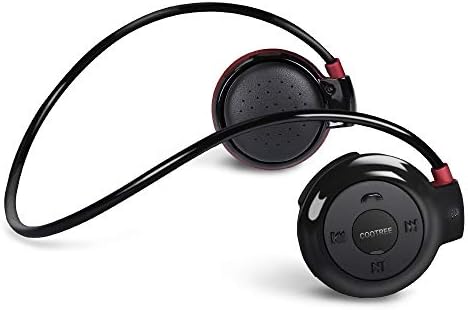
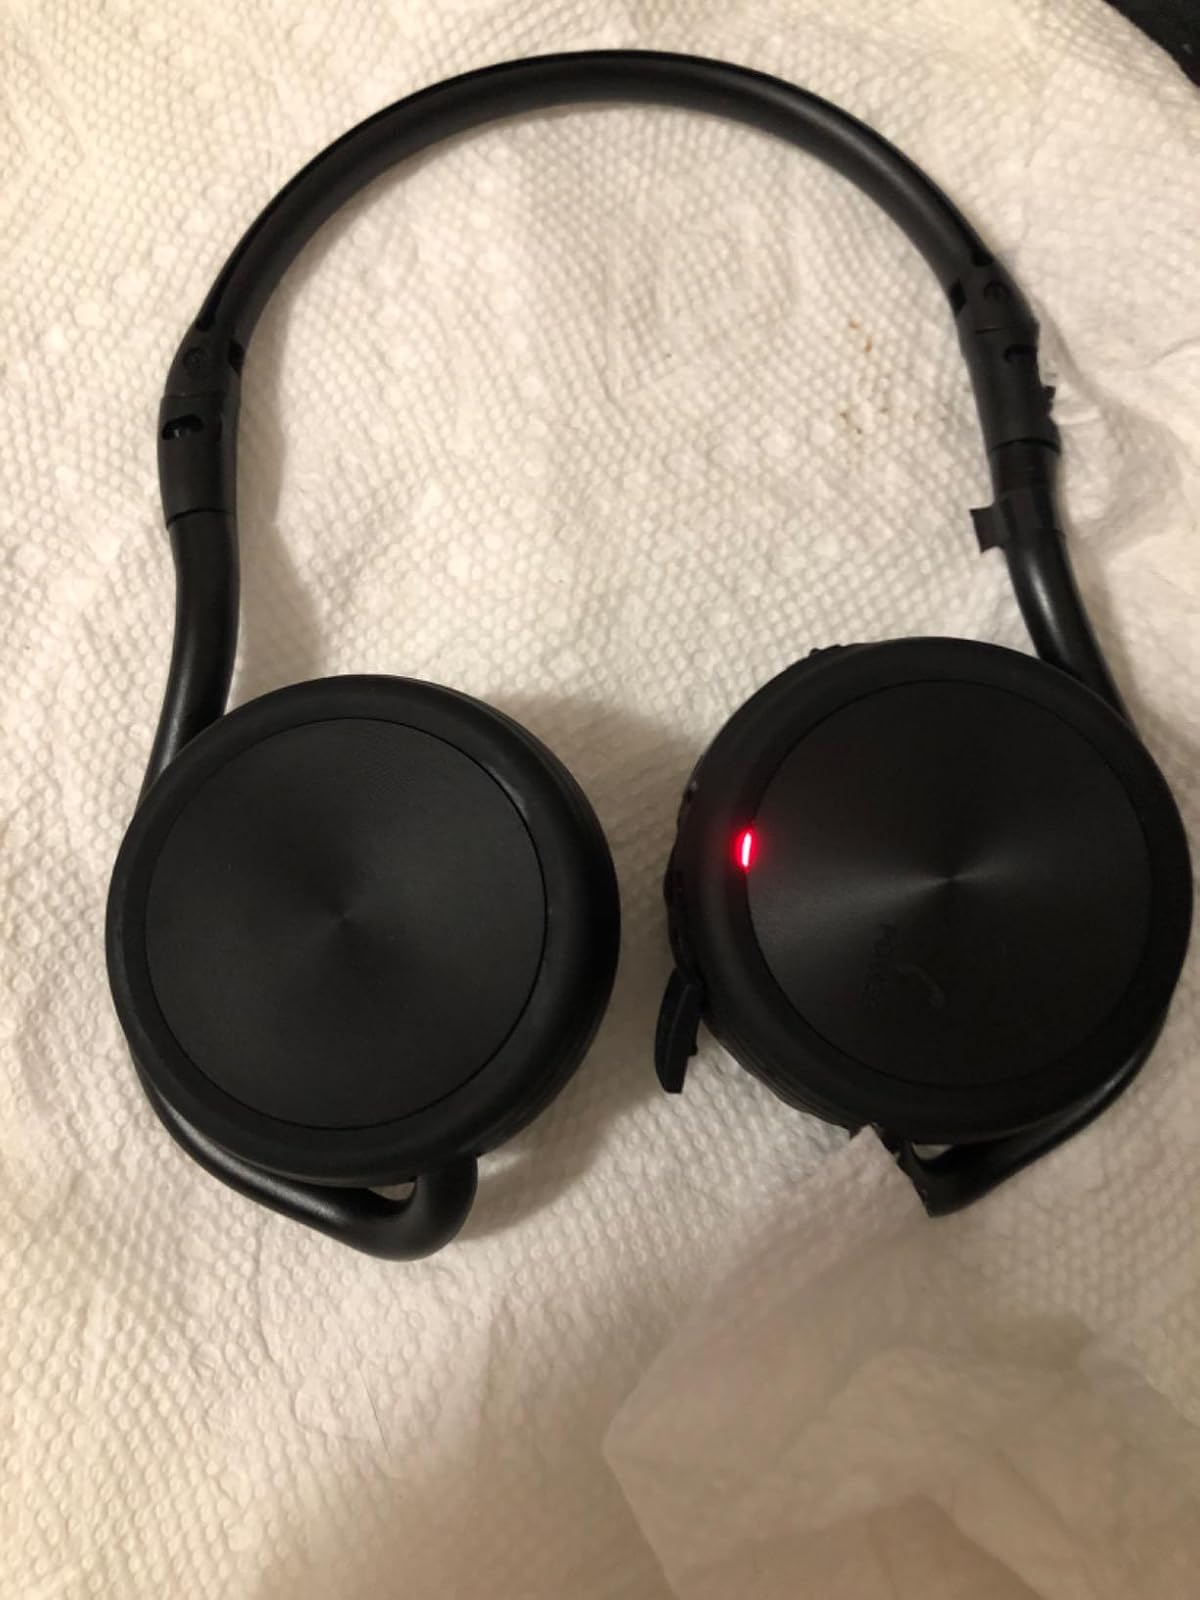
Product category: headphones
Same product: no